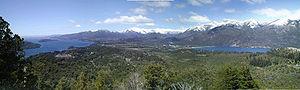
Le lac Nahuel Huapi est un lac argentin d'origine glaciaire situé dans la Cordillère des Andes. Il s'étend sur les provinces de Río Negro et de Neuquén, dans le parc national de même nom.